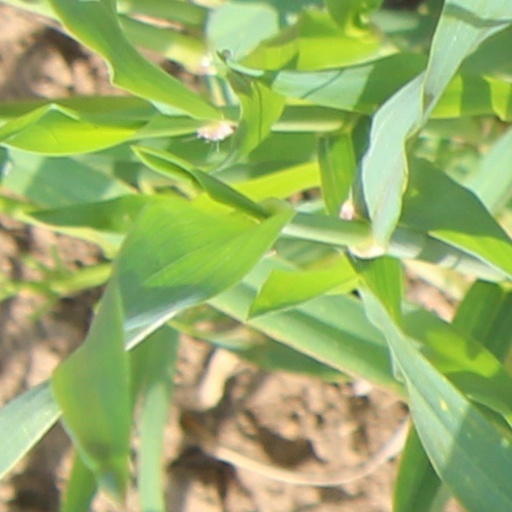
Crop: wheat